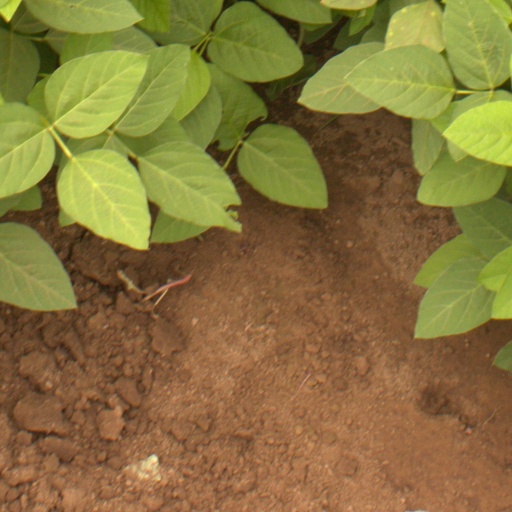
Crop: soybean